List of hypermarkets

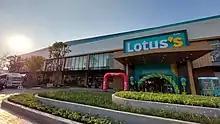
Lotus's in Nonthaburi, Thailand

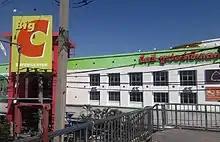
Big C in Bangkok, Thailand

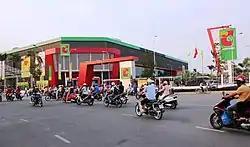
Big C hypermarket in Vietnam

The largest hypermarket chains are E-Mart (Shinsegae Group), Lotte Mart (Lotte) and Homeplus.